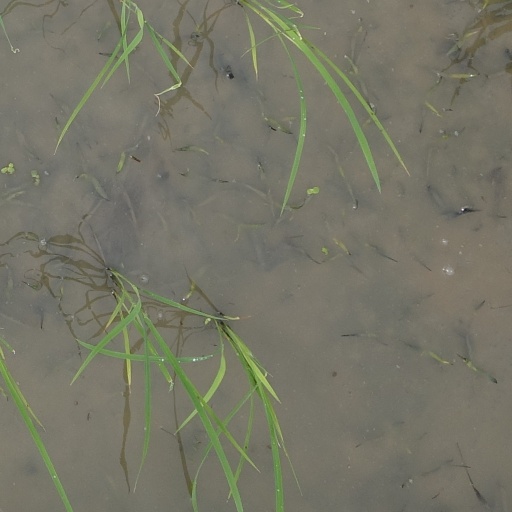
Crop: rice